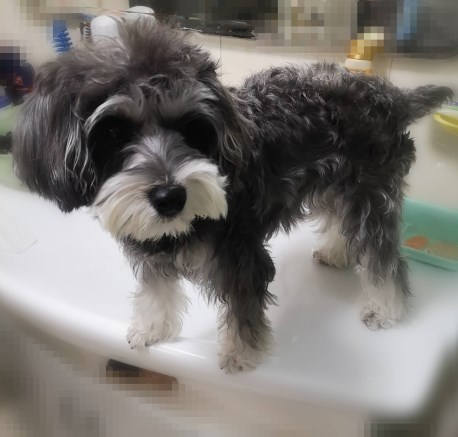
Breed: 2342-n000102-miniature_schnauzer